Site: brandenburg
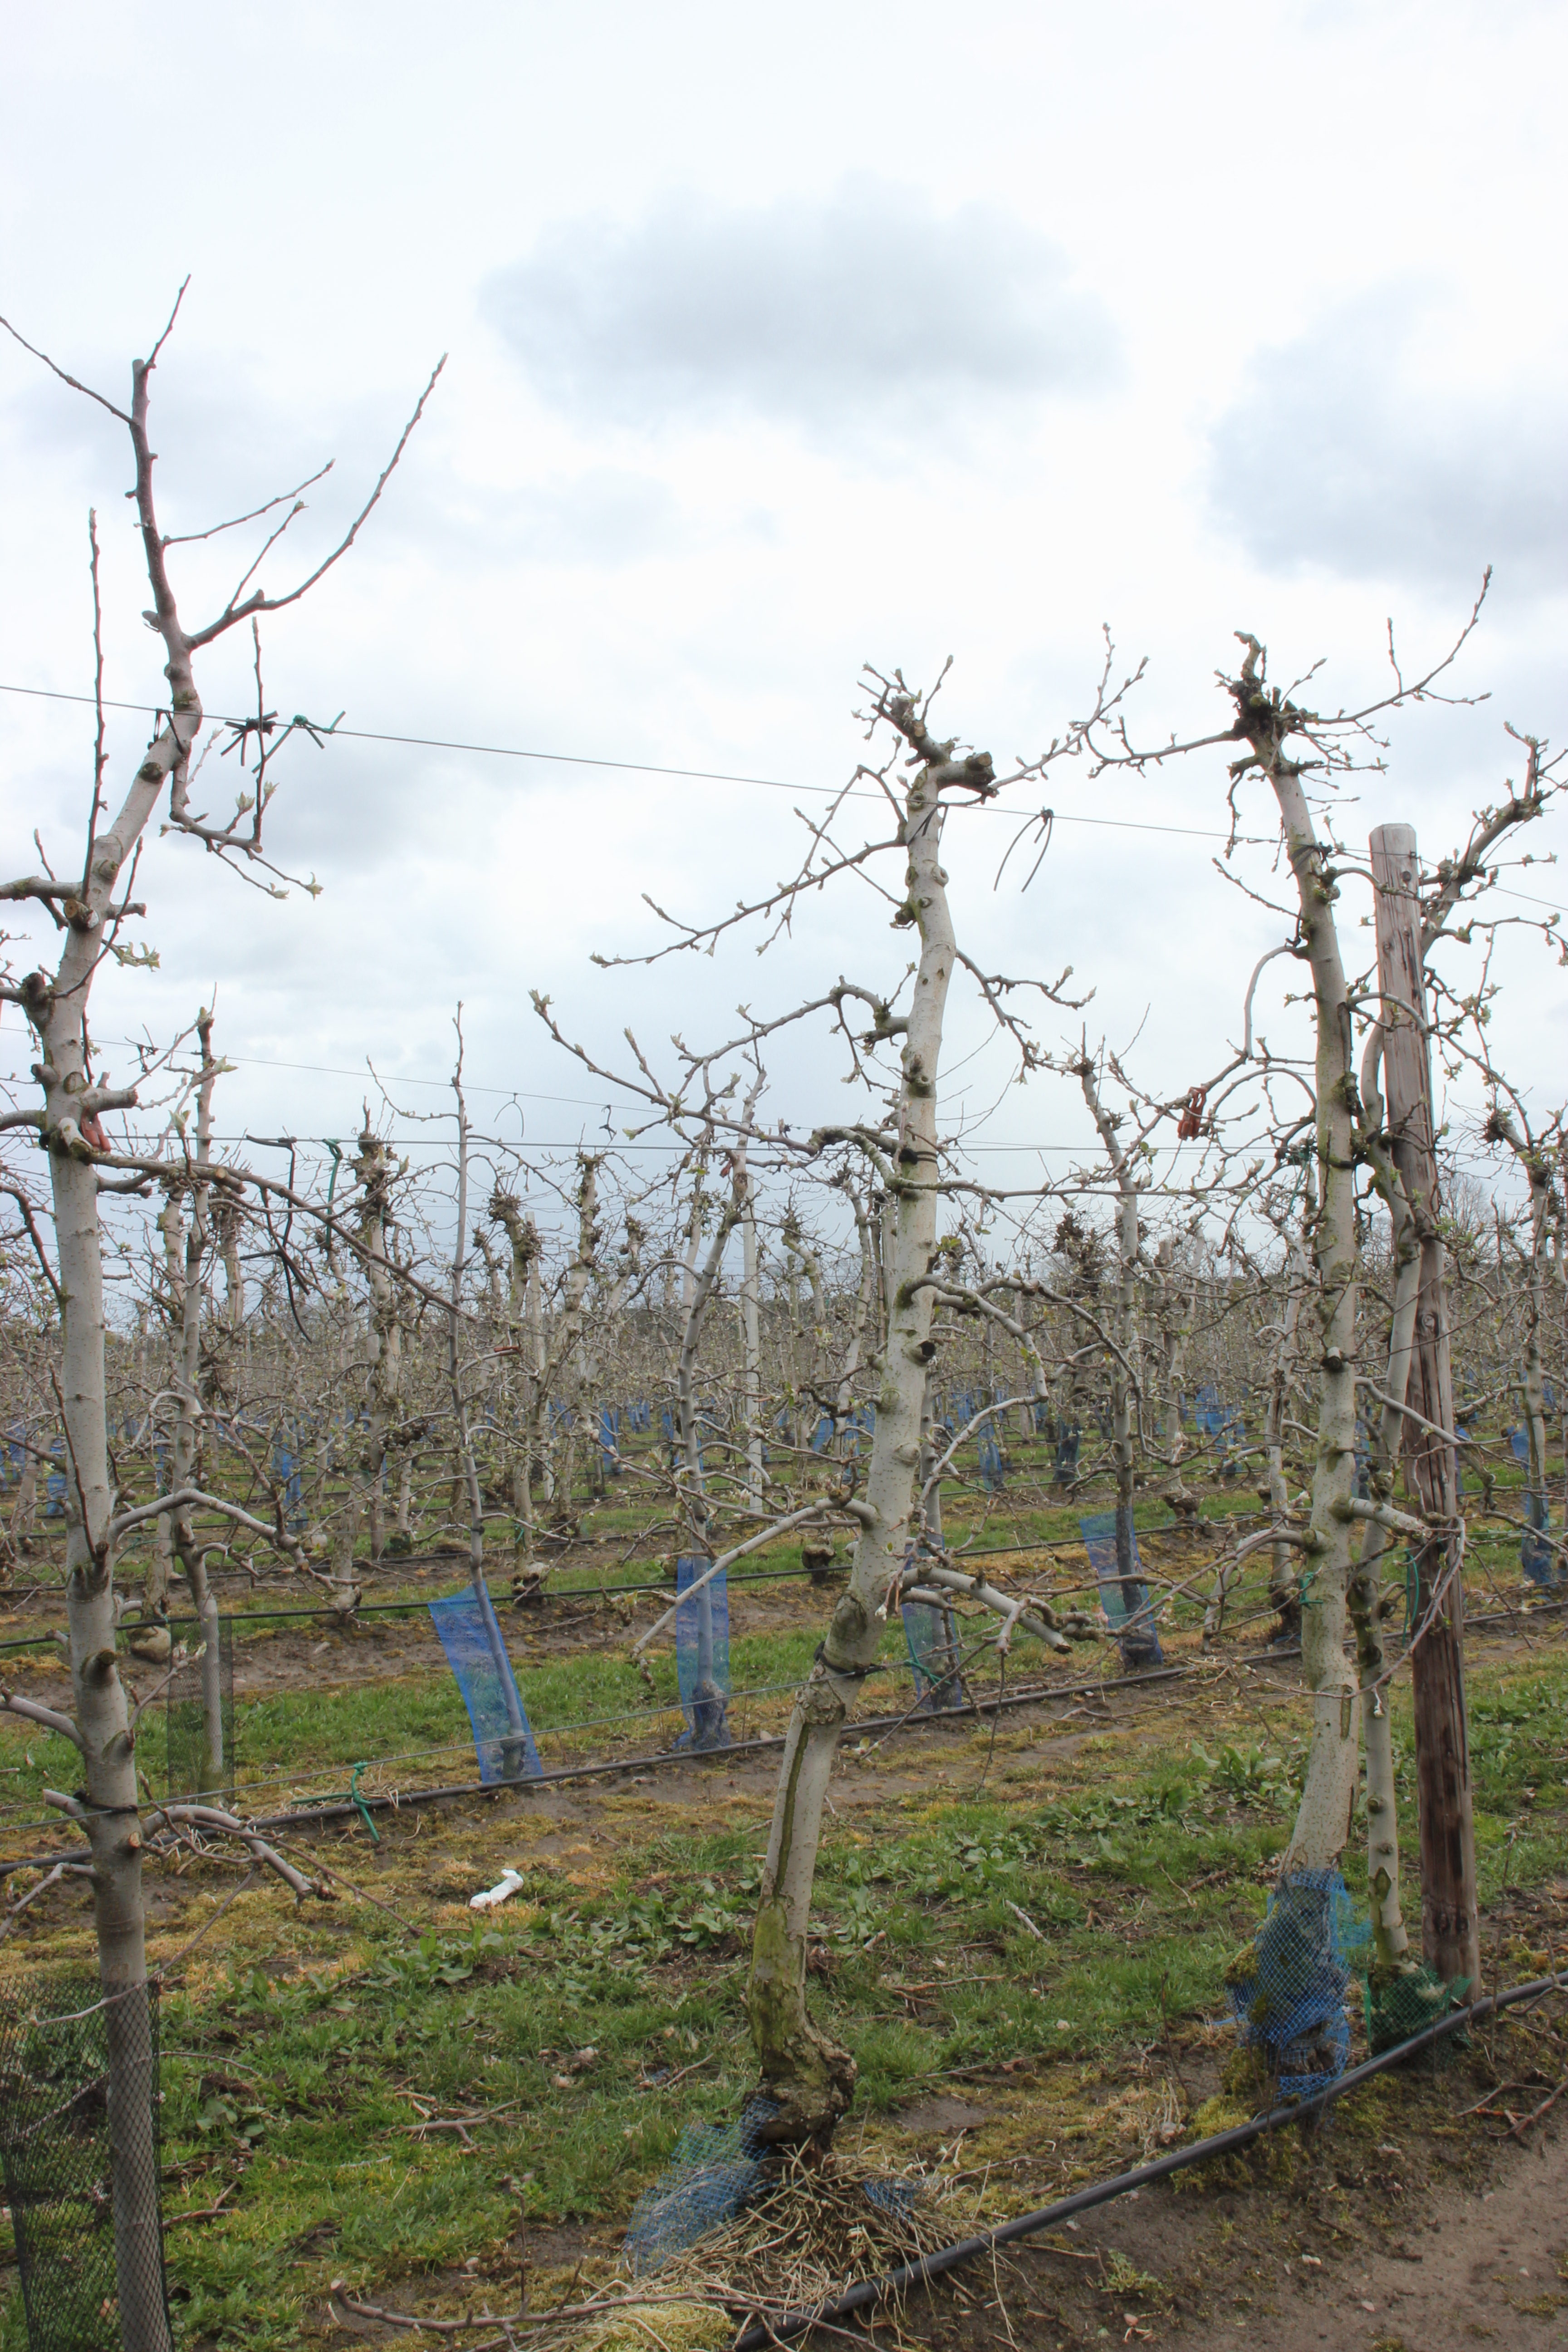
Growth stage (BBCH 55): Inflorescence emergence